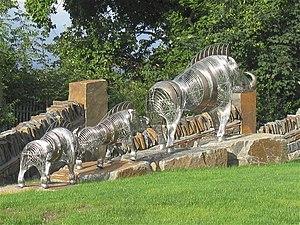
Le Twrch trwyth est, dans les Mabinogion de Culhwch ac Olwen, un sanglier blanc fabuleux qui est l'objet d'une quête pour s'emparer du peigne et du ciseau logés entre ses deux oreilles.